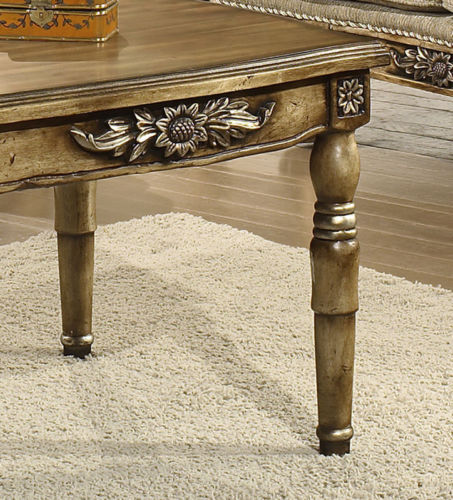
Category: sofa